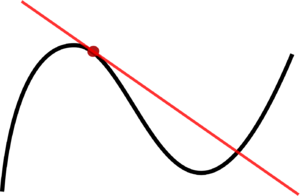
Tangent (geometri)
Den røde linje er en tangent til den sorte kurve.
En tangent til en kurve i et punkt er en ret linje, der approksimerer kurven nær punktet. Hvis kurven er graf for en differentiabel funktion, så er tangentens hældning lig med funktionens differentialkvotient og angiver funktionens væksthastighed i punktet. Tangenten kan godt skære kurven i andre punkter end røringspunktet, men i disse punkter vil den oftest ikke være en tangent. En ret linje kan dermed både være en sekant, og en tangent til en bestemt kurve.